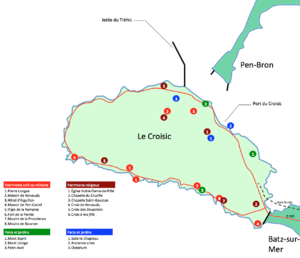
Localisation des principaux sites du patrimoine du Croisic.
Le Croisic est une commune de l'ouest de la France, située dans le département de la Loire-Atlantique en région Pays de la Loire. Localisée sur une île granitique qui reste séparée de celle de Batz-sur-Mer et du continent jusqu'au IXᵉ siècle, elle fait à présent partie de la côte sauvage de la presqu'île guérandaise. À l'exception de l'isthme étroit qui le rattache à Batz-sur-Mer au sud-est, le territoire de la commune est entouré d'eau, alternant plages et falaises exposées à l'océan Atlantique et un port protégé par la jetée du Tréhic et ouvert sur le traict.